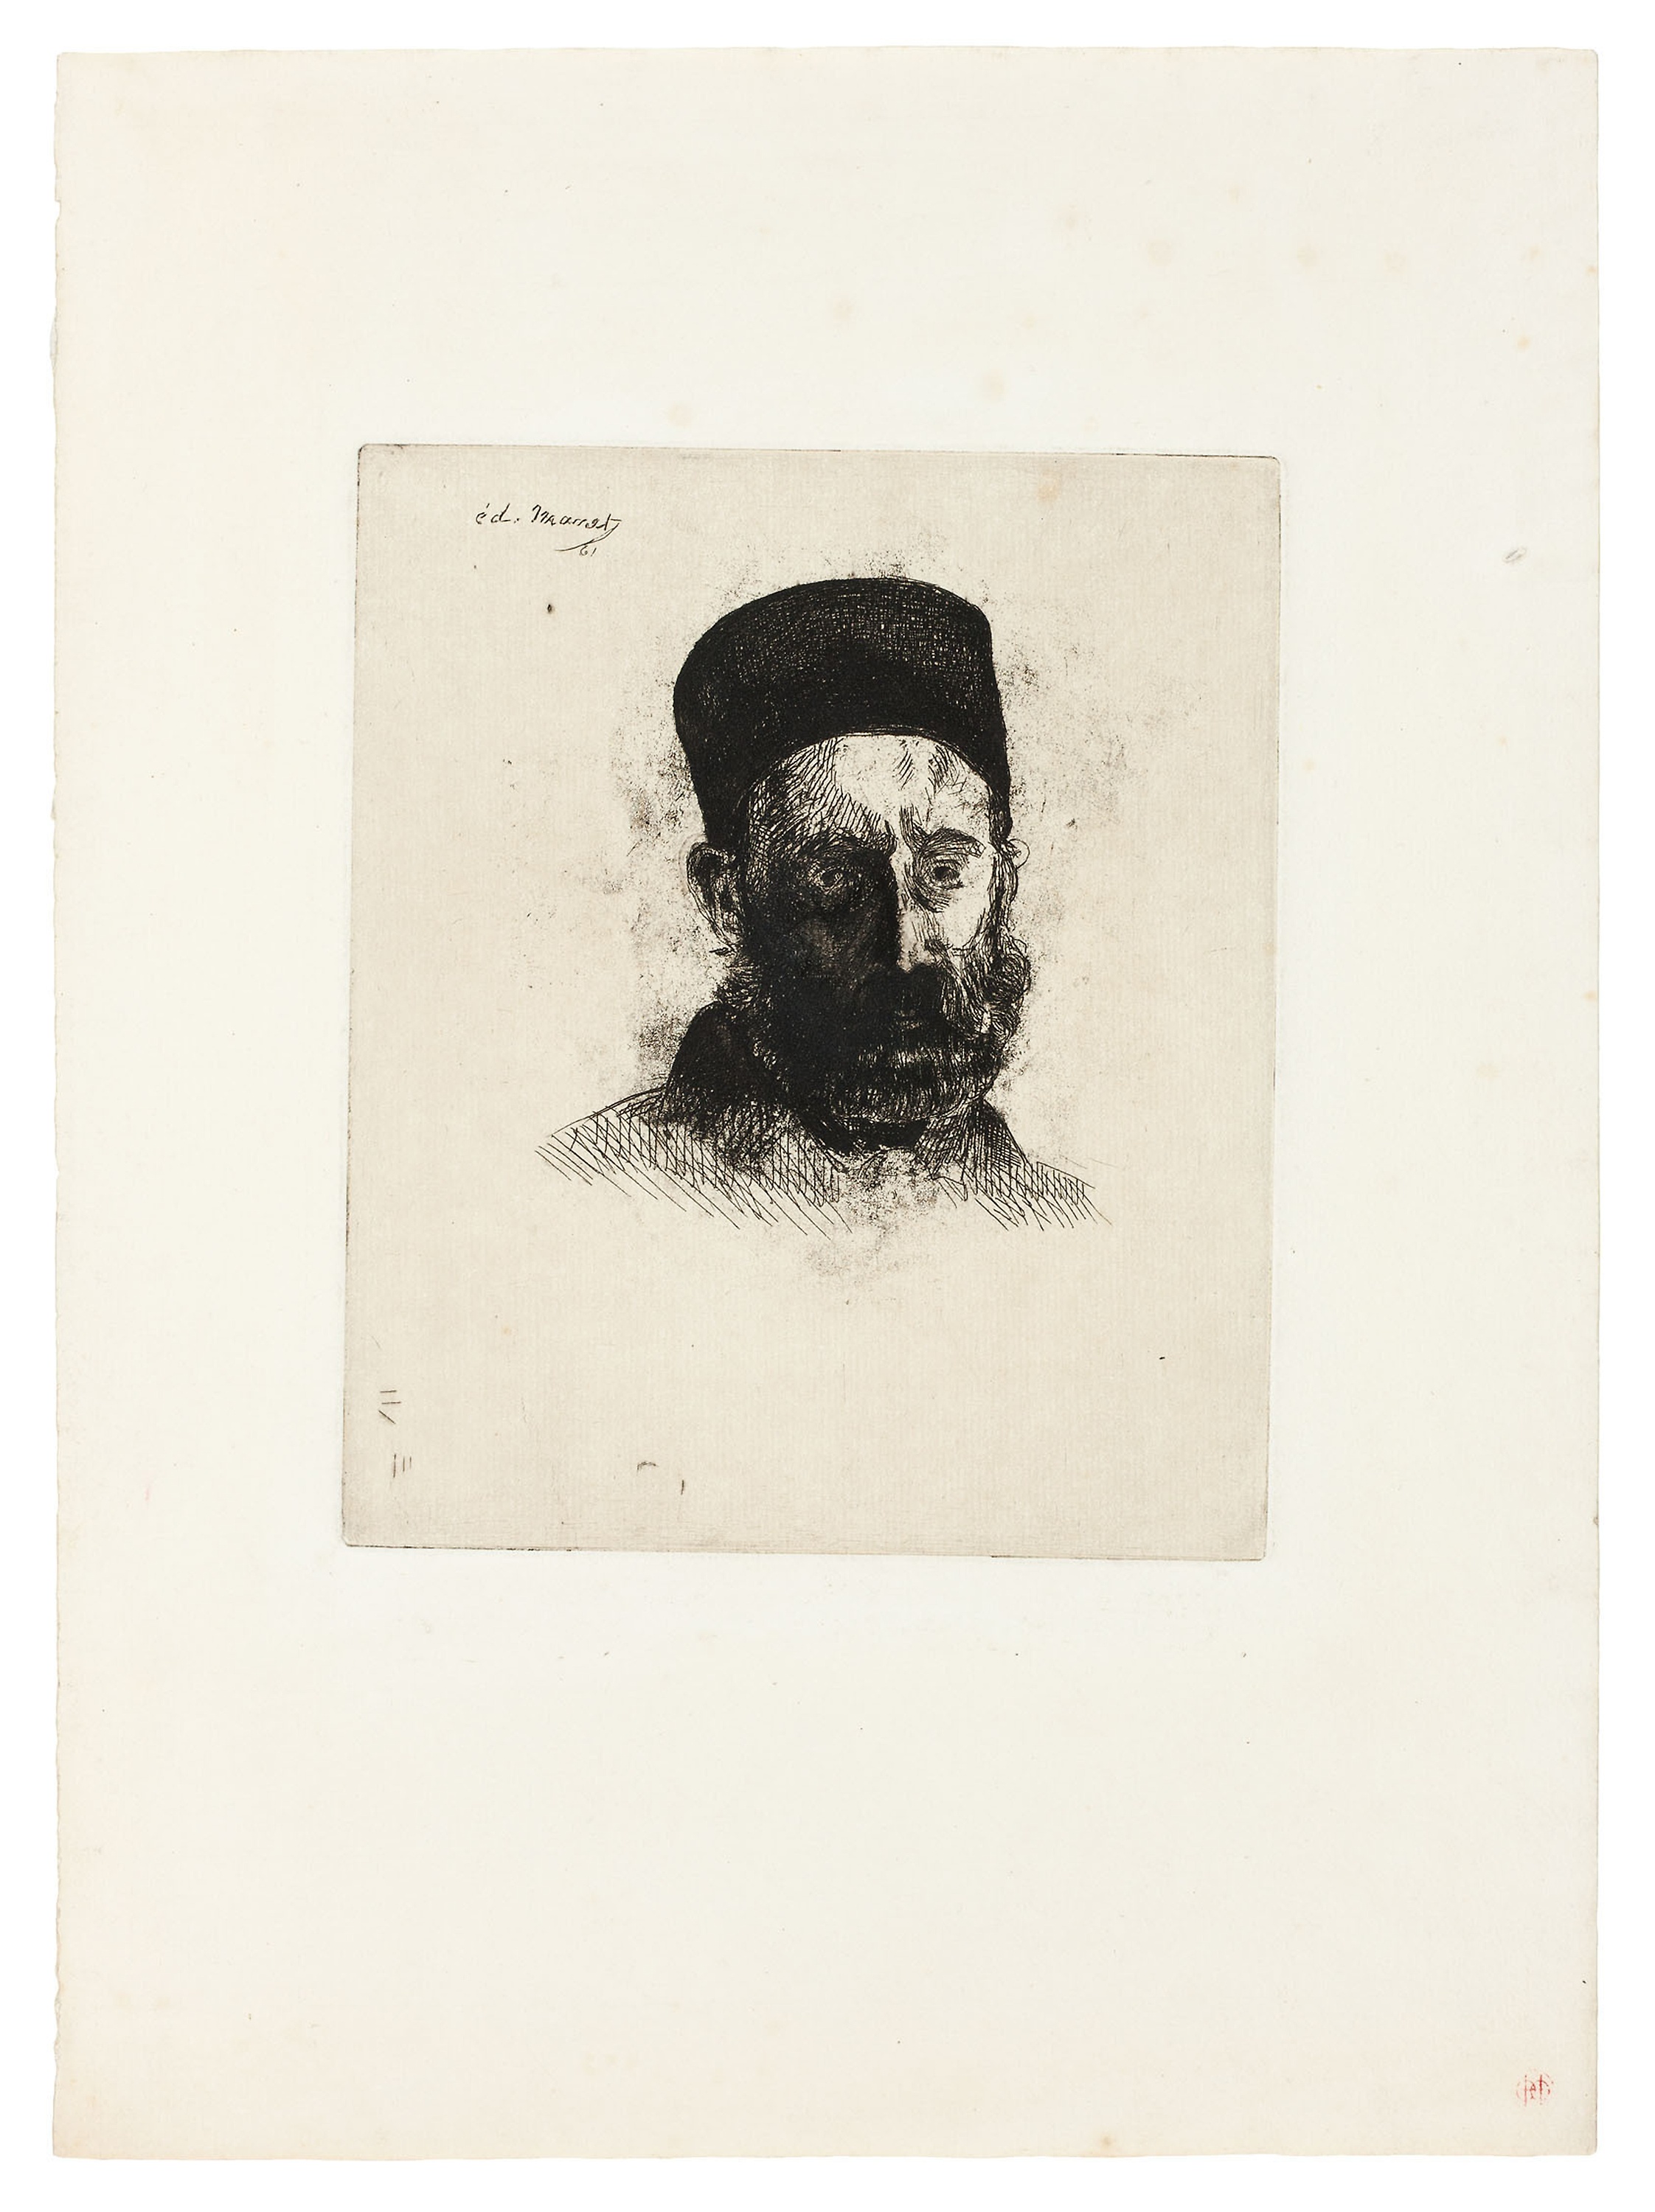
art, portrait, font, drawing, illustration, self portrait, artwork, picture frame, printmaking